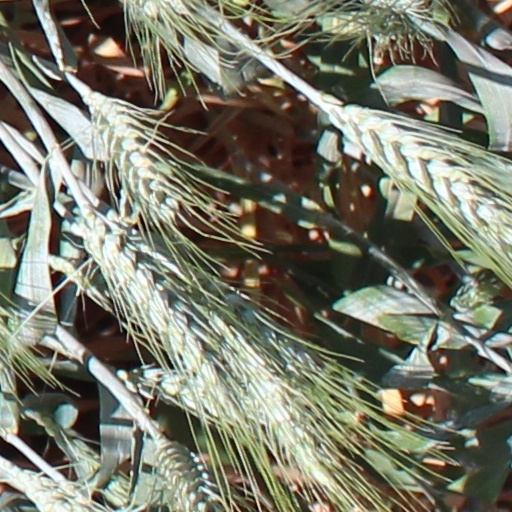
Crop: wheat